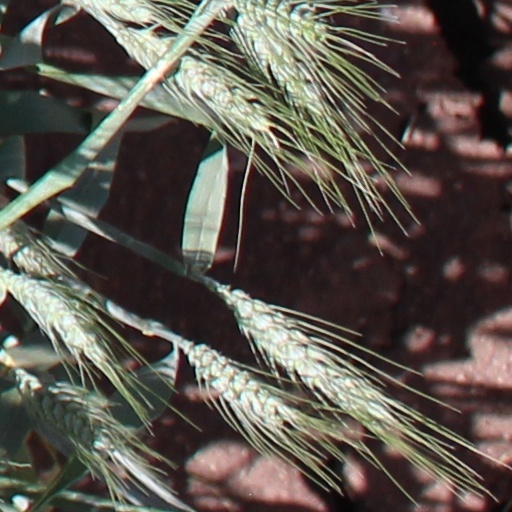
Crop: wheat